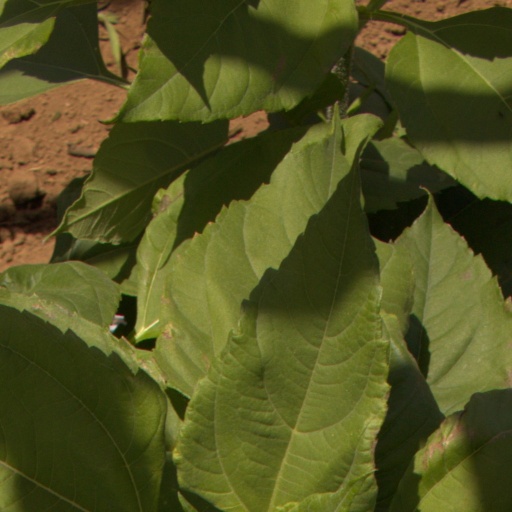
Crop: Jerusalem artichoke